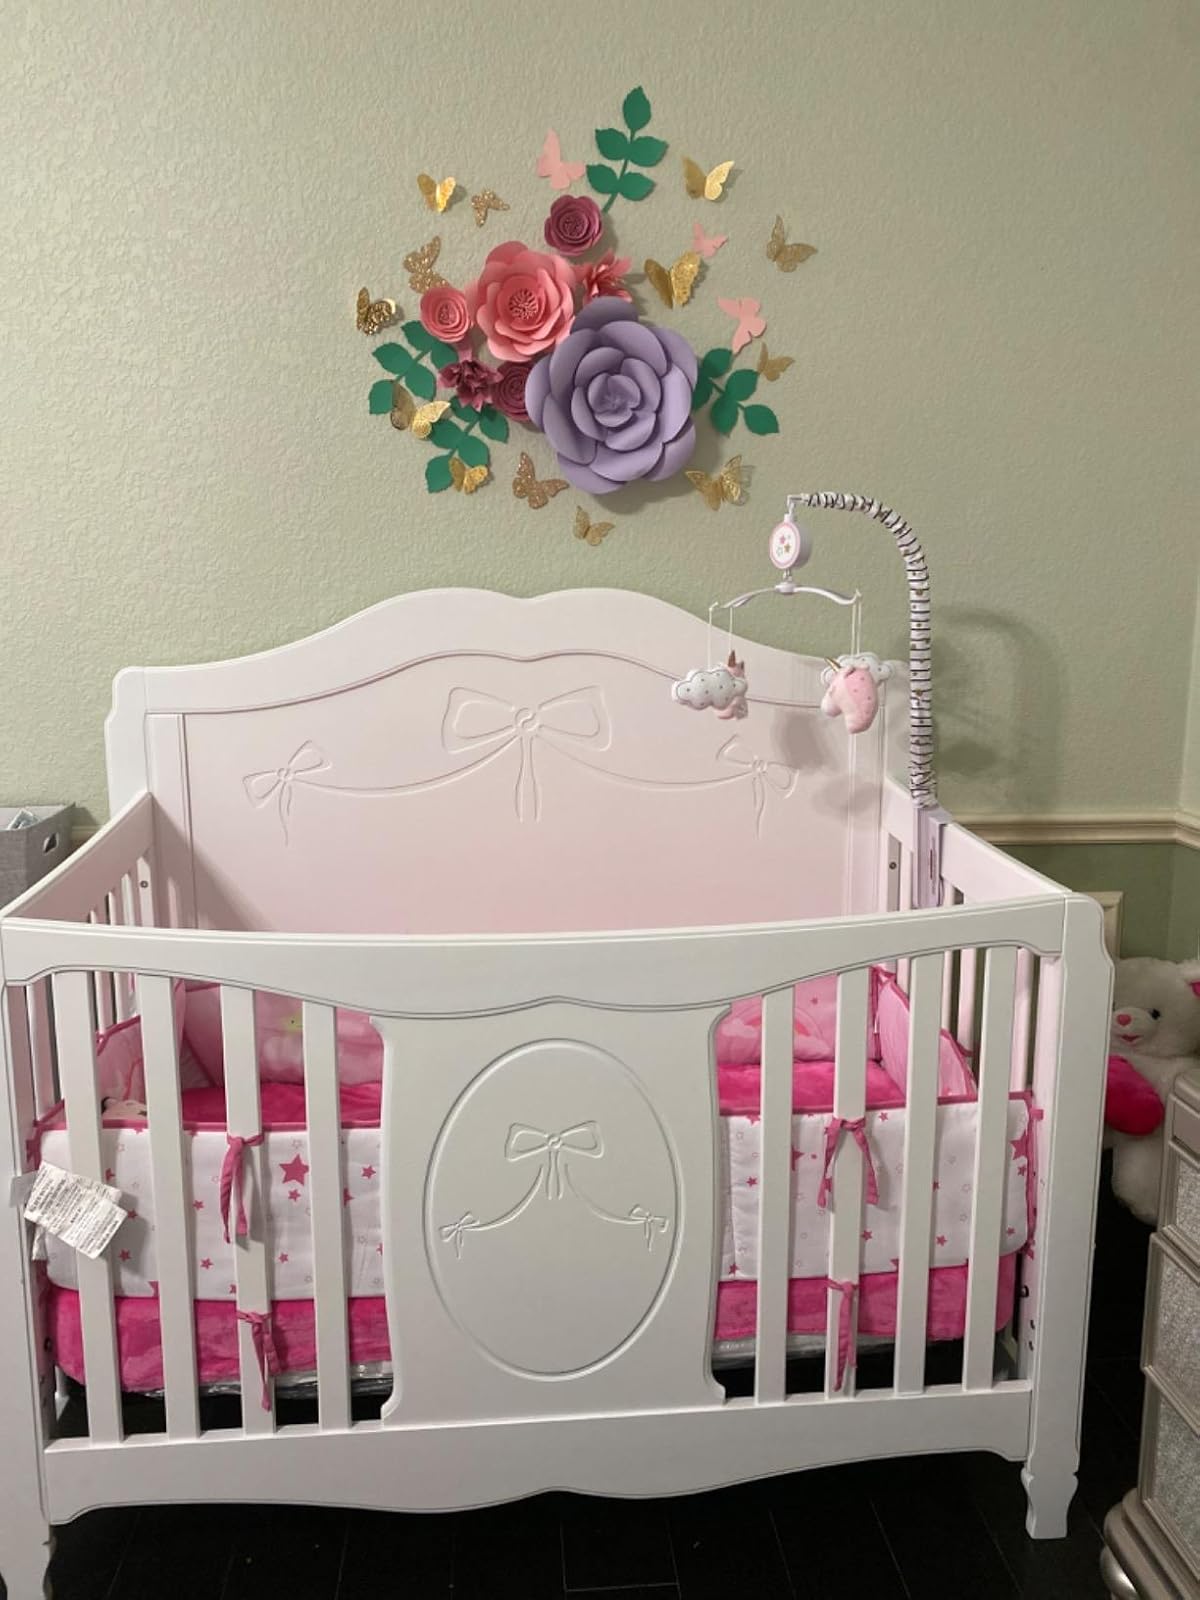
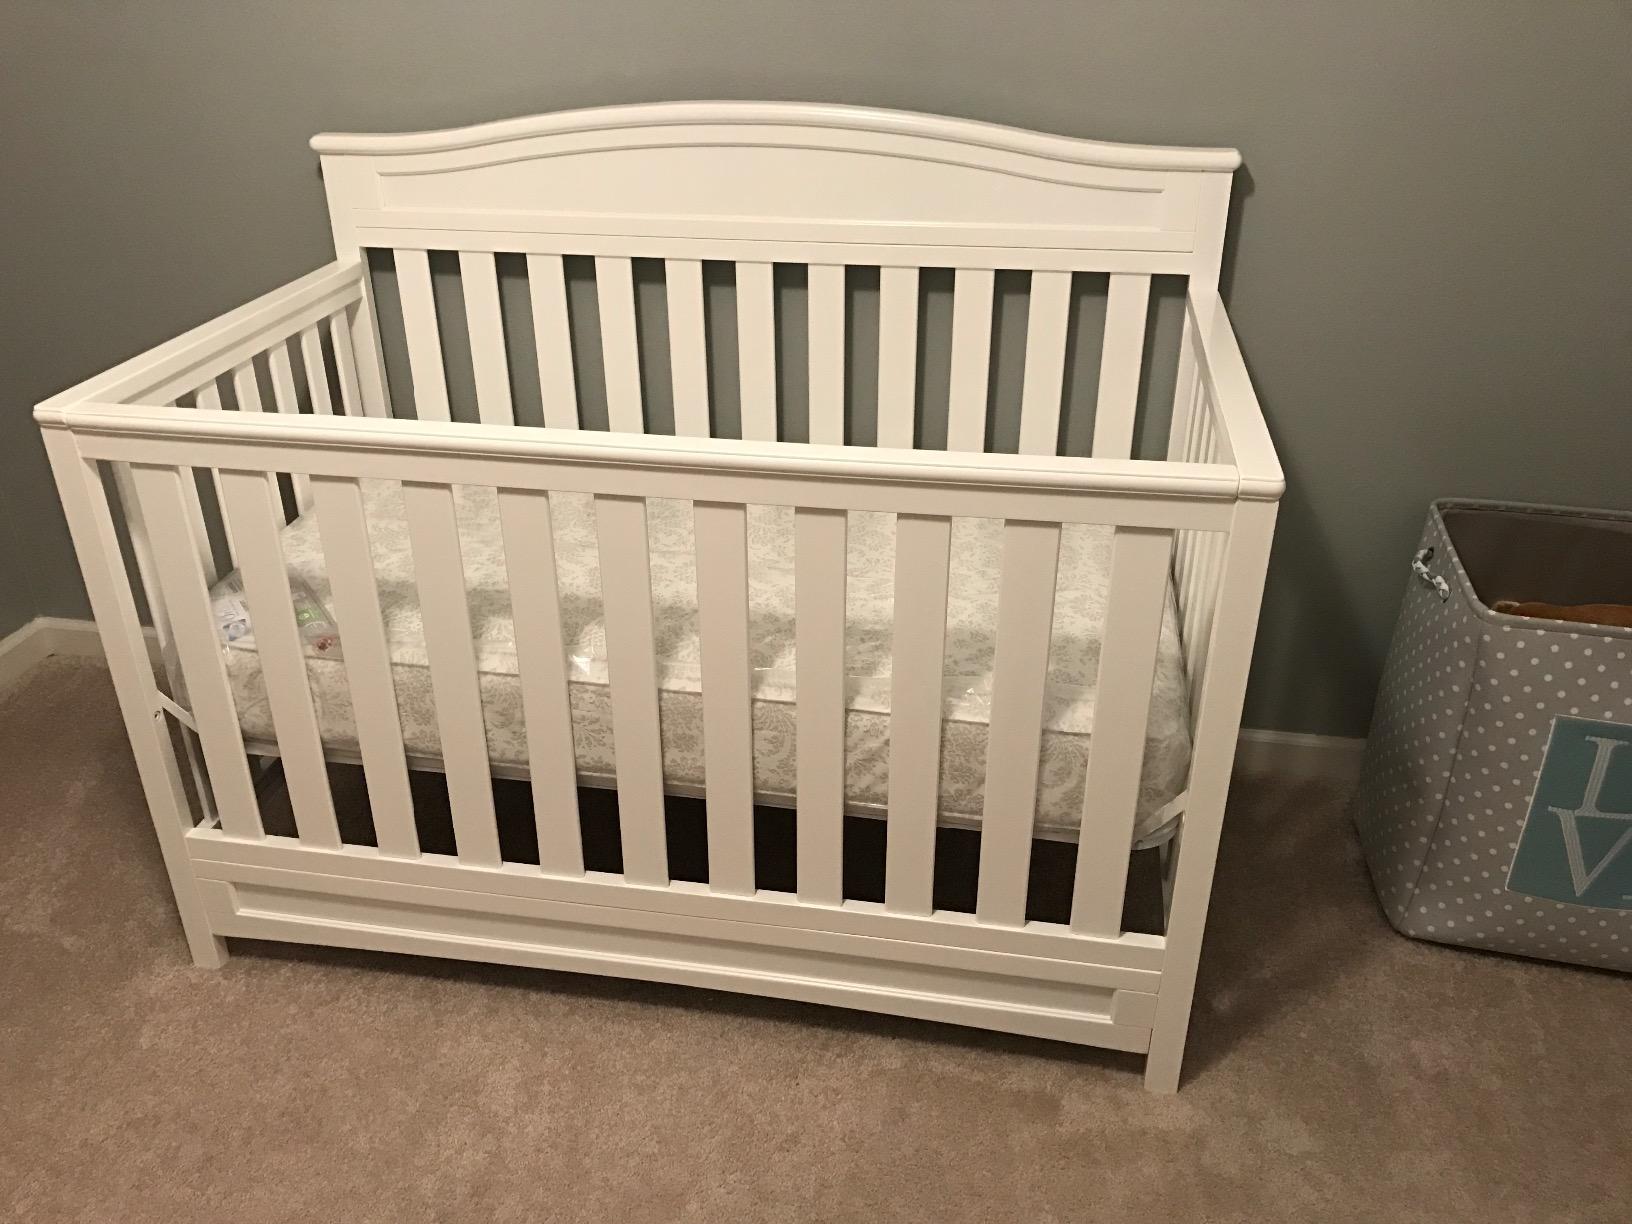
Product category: products_crib
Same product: no